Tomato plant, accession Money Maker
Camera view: bottom (45 deg); turntable rotation: 300 degrees
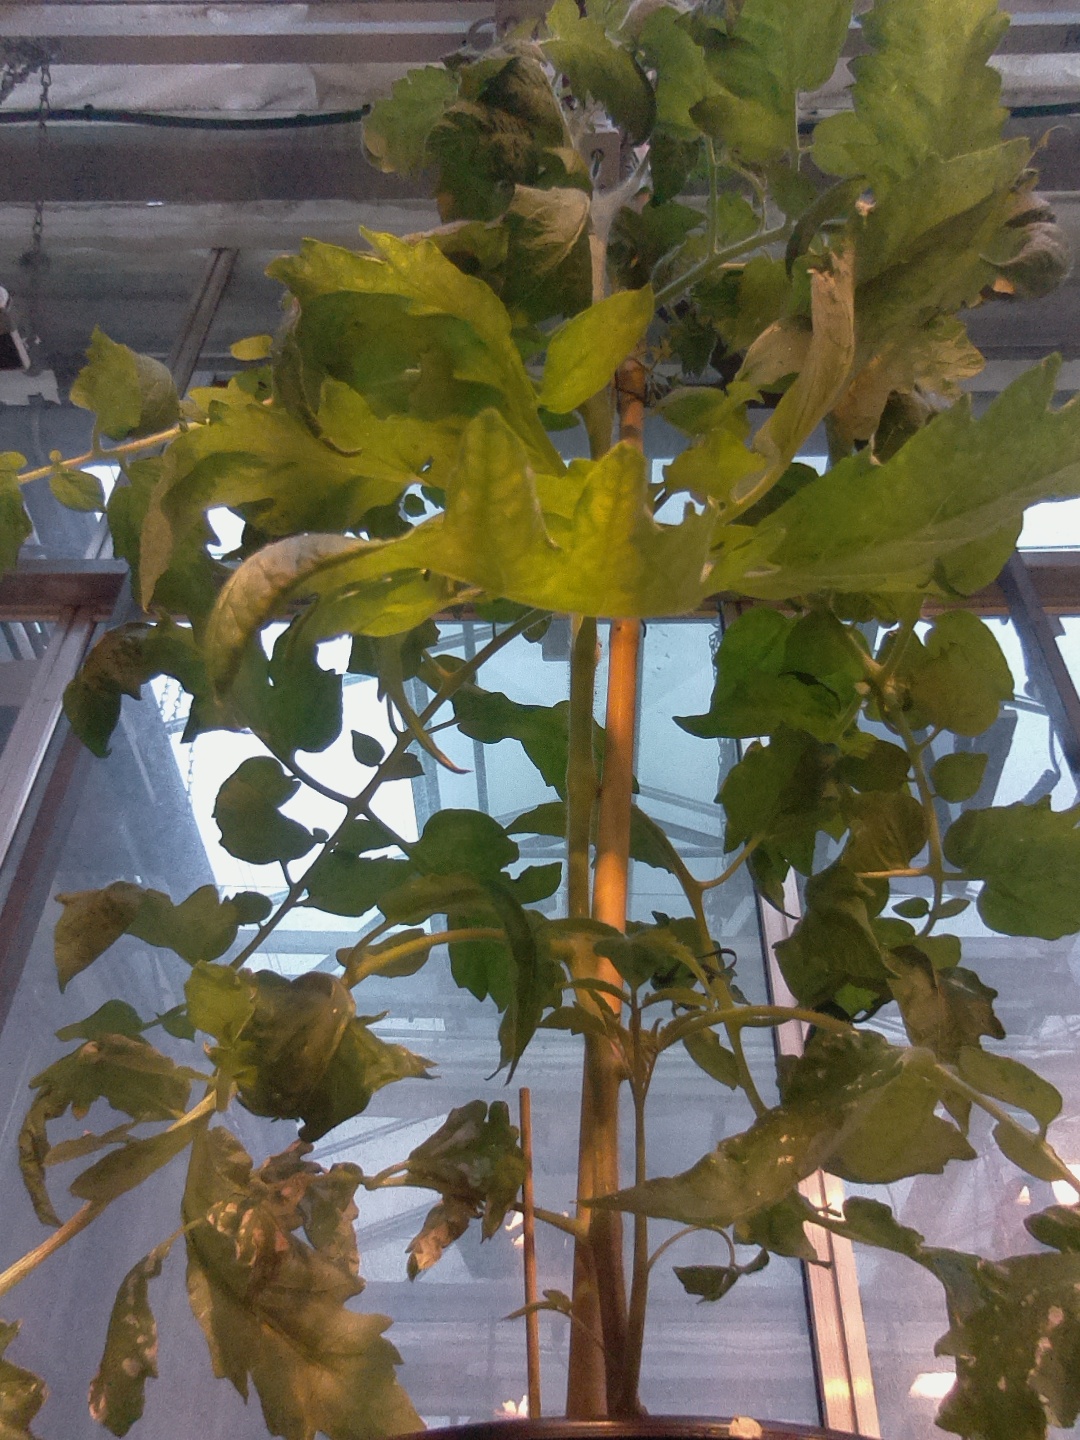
BBCH growth stage 69: End of flowering, 90%-100% of flowers open, more petals falling